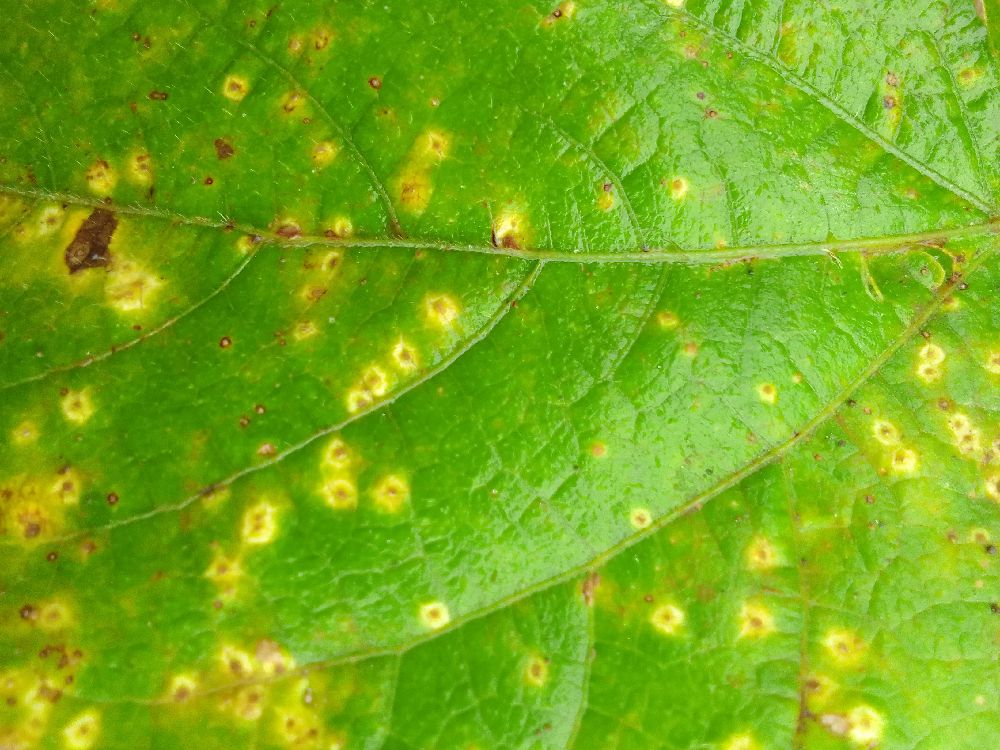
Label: rust